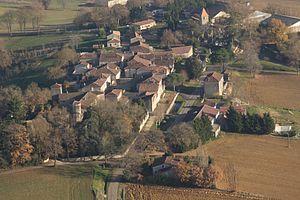
Vue aérienne du village du Mas d'Auvignon prise le 21/12/2016.
Mas-d'Auvignon est une commune française située dans le département du Gers en région Occitanie.